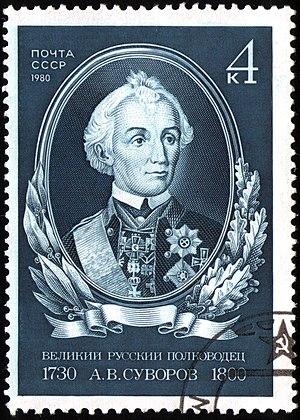
Alexandre Vassilievitch Souvorov, né le 13 novembre 1730 et mort le 6 mai 1800, comte Rymnitski, prince Italiski en raison de sa campagne en Italie, comte du Saint-Empire romain germanique, est un généralissime au service de l'Empire russe.